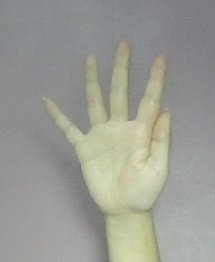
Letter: sheen